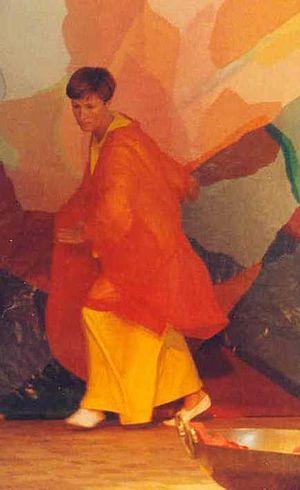
L'eurythmie est une forme de rite ésotérique dansé issu de l'anthroposophie créé par Rudolf Steiner et Marie Steiner et qu'ils appellent « art du mouvement ». L'eurythmie curative est apparue dans le cadre de la médecine anthroposophique comme une art-thérapie, mais est dépourvue de toute efficacité prouvée.